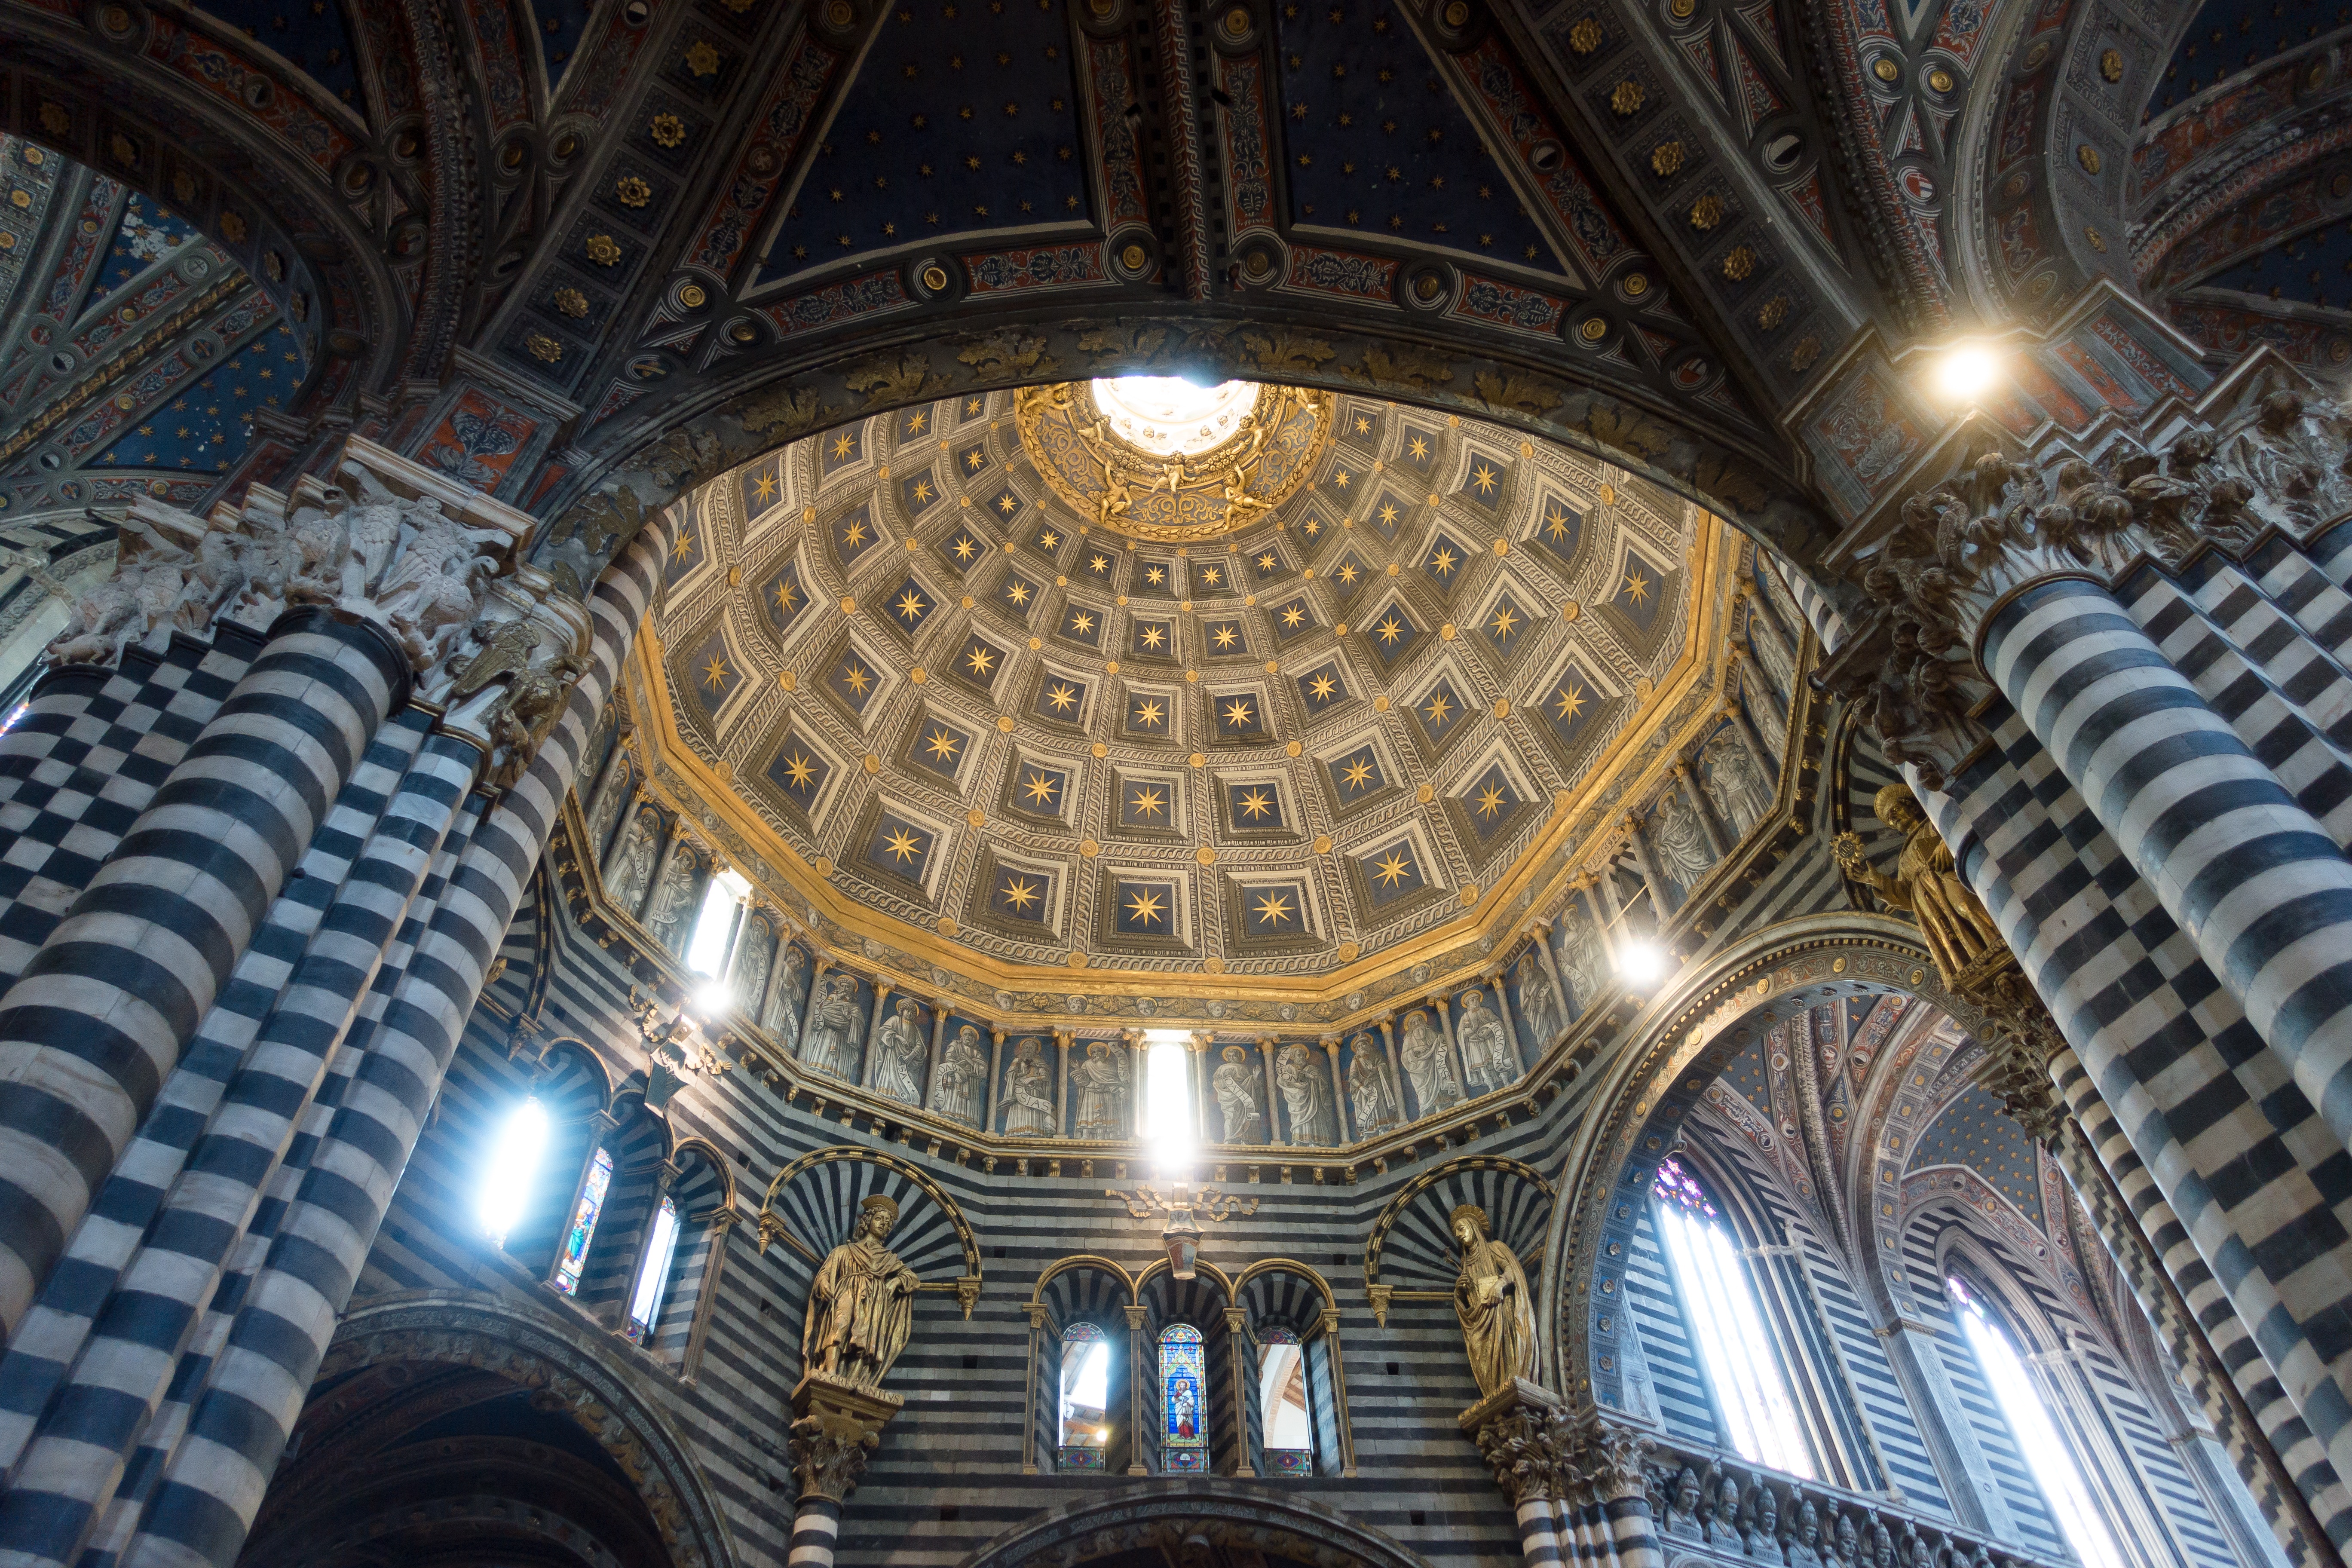
architecture, white, star, building, geometric, lantern, italy, tuscany, facade, church, cathedral, chapel, black, gothic, place of worship, striped, baptistery, symmetry, marble, synagogue, basilica, dome, dom, siena